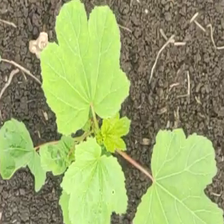
Weed species: Little_Mallow(Malva parviflora)